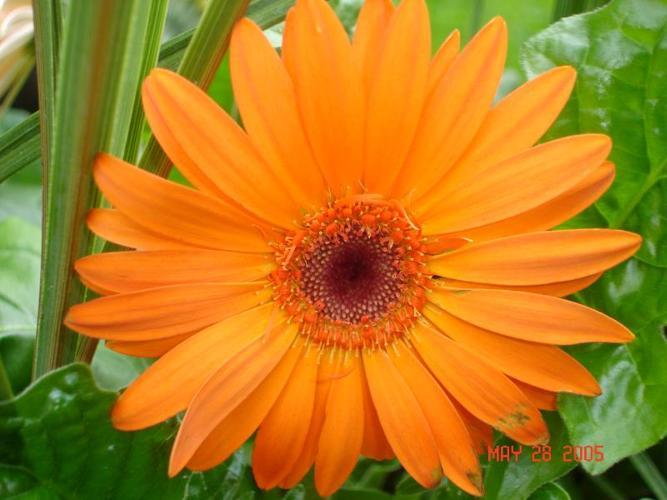
Label: barbeton daisy